William Herring (politician)

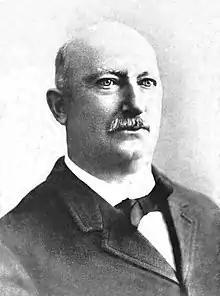
William Herring

William Herring (January 31, 1833 – July 10, 1912) was an American lawyer, politician, and businessman. He represented Westchester County, New York, during the 1873 session of the New York State Assembly and was a Republican.